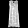
Label: Dress